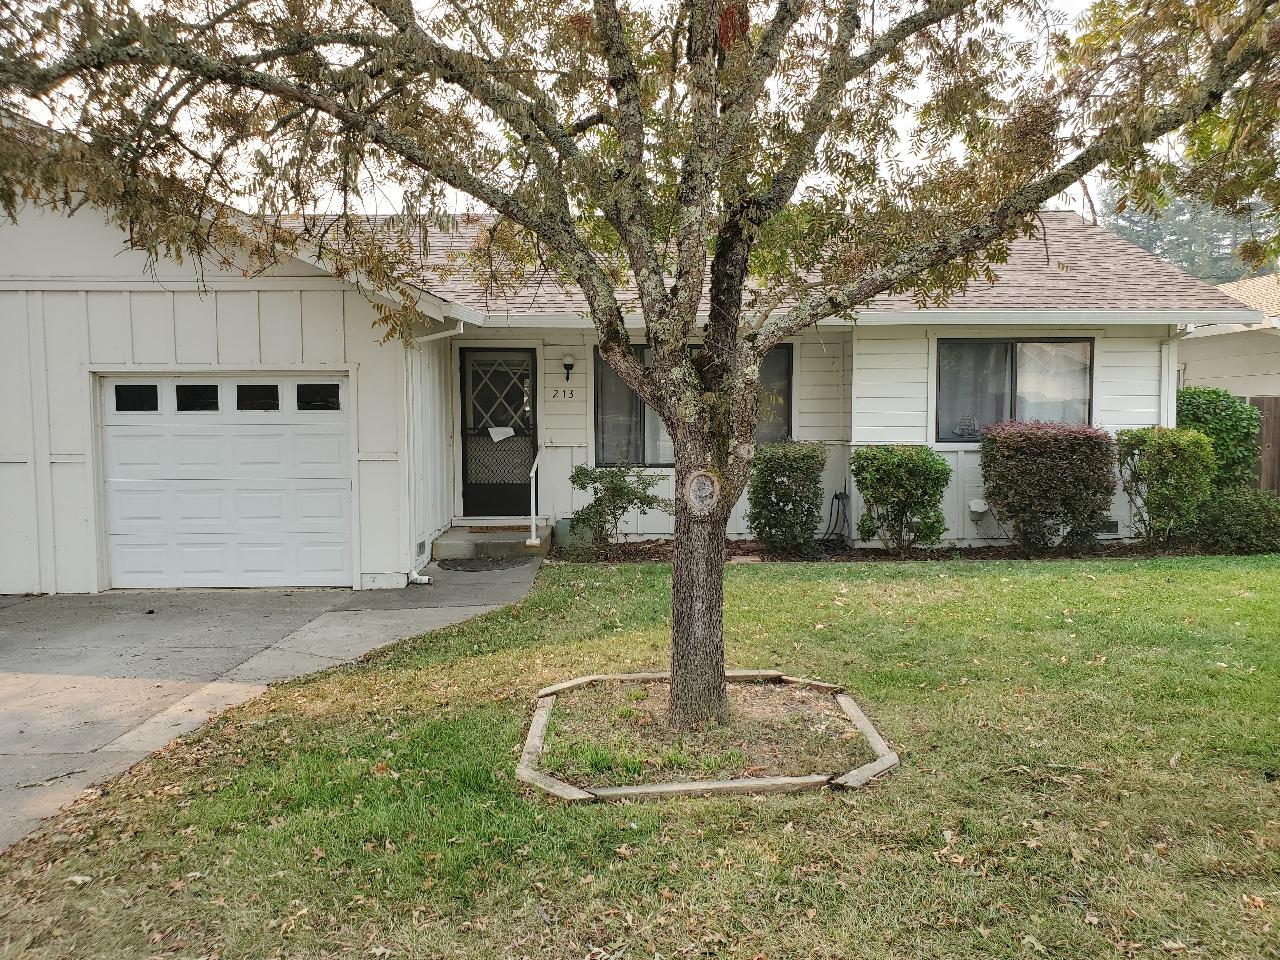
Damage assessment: no_damage